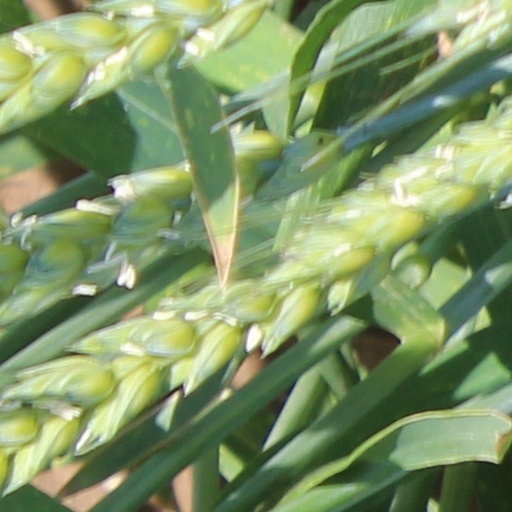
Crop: wheat